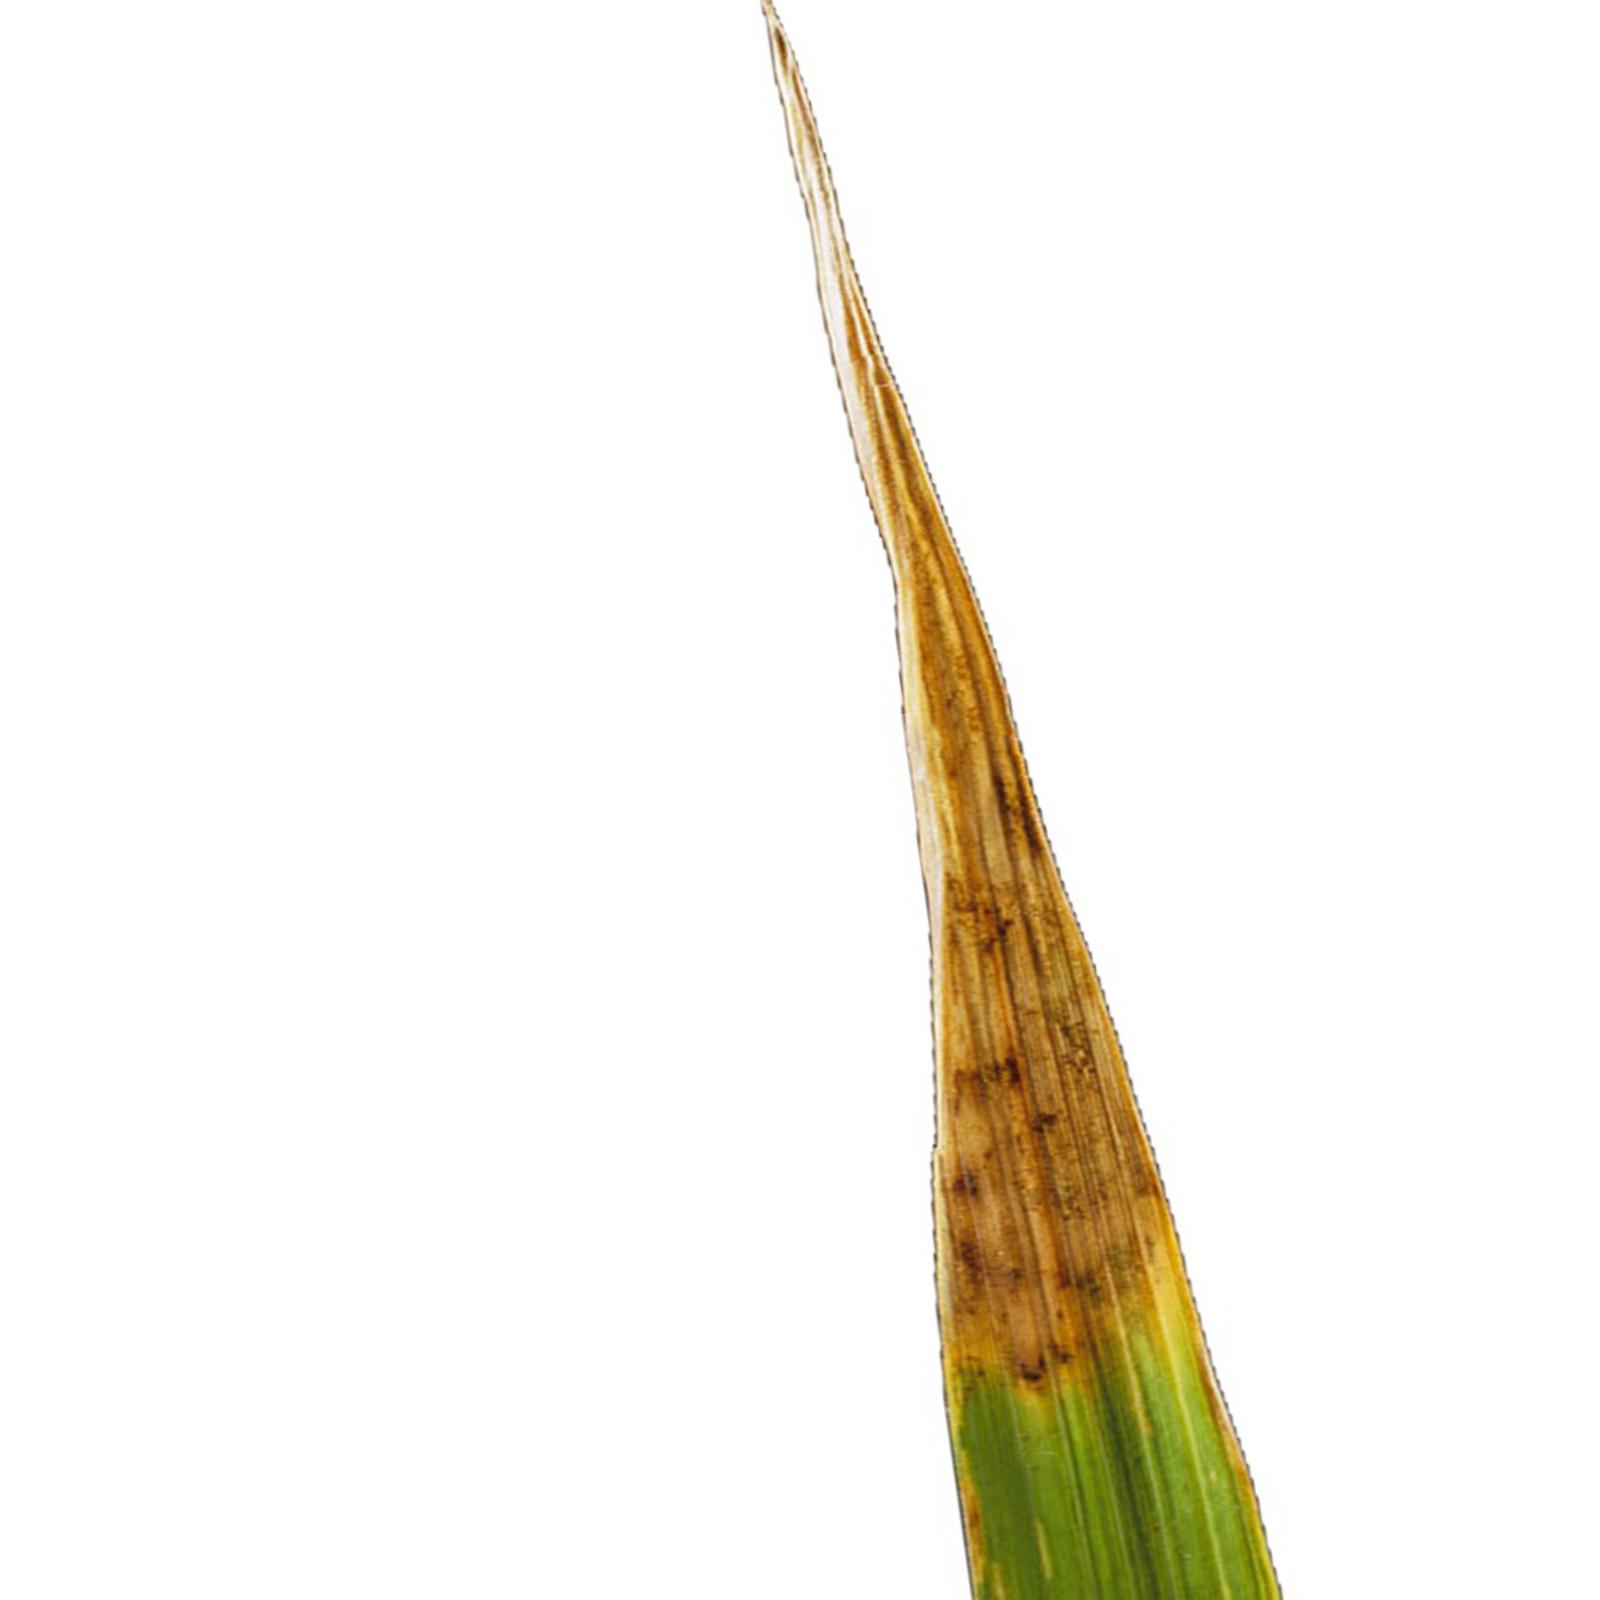
Nhãn: Bệnh Cháy lá ( Leaf scald )